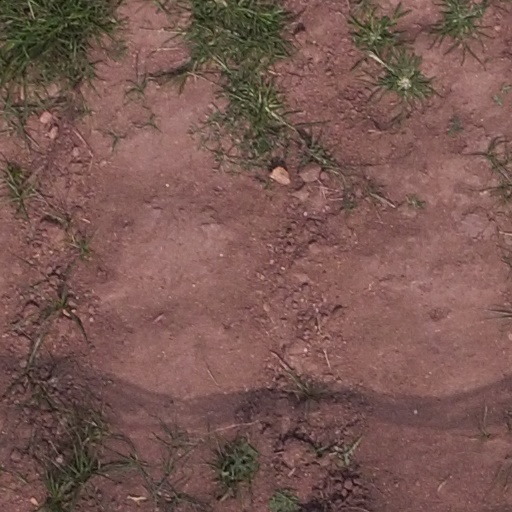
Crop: maize; corn